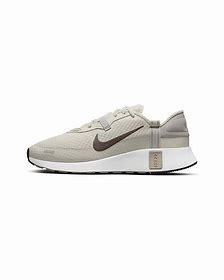
Brand: Nike
Model: Reposto